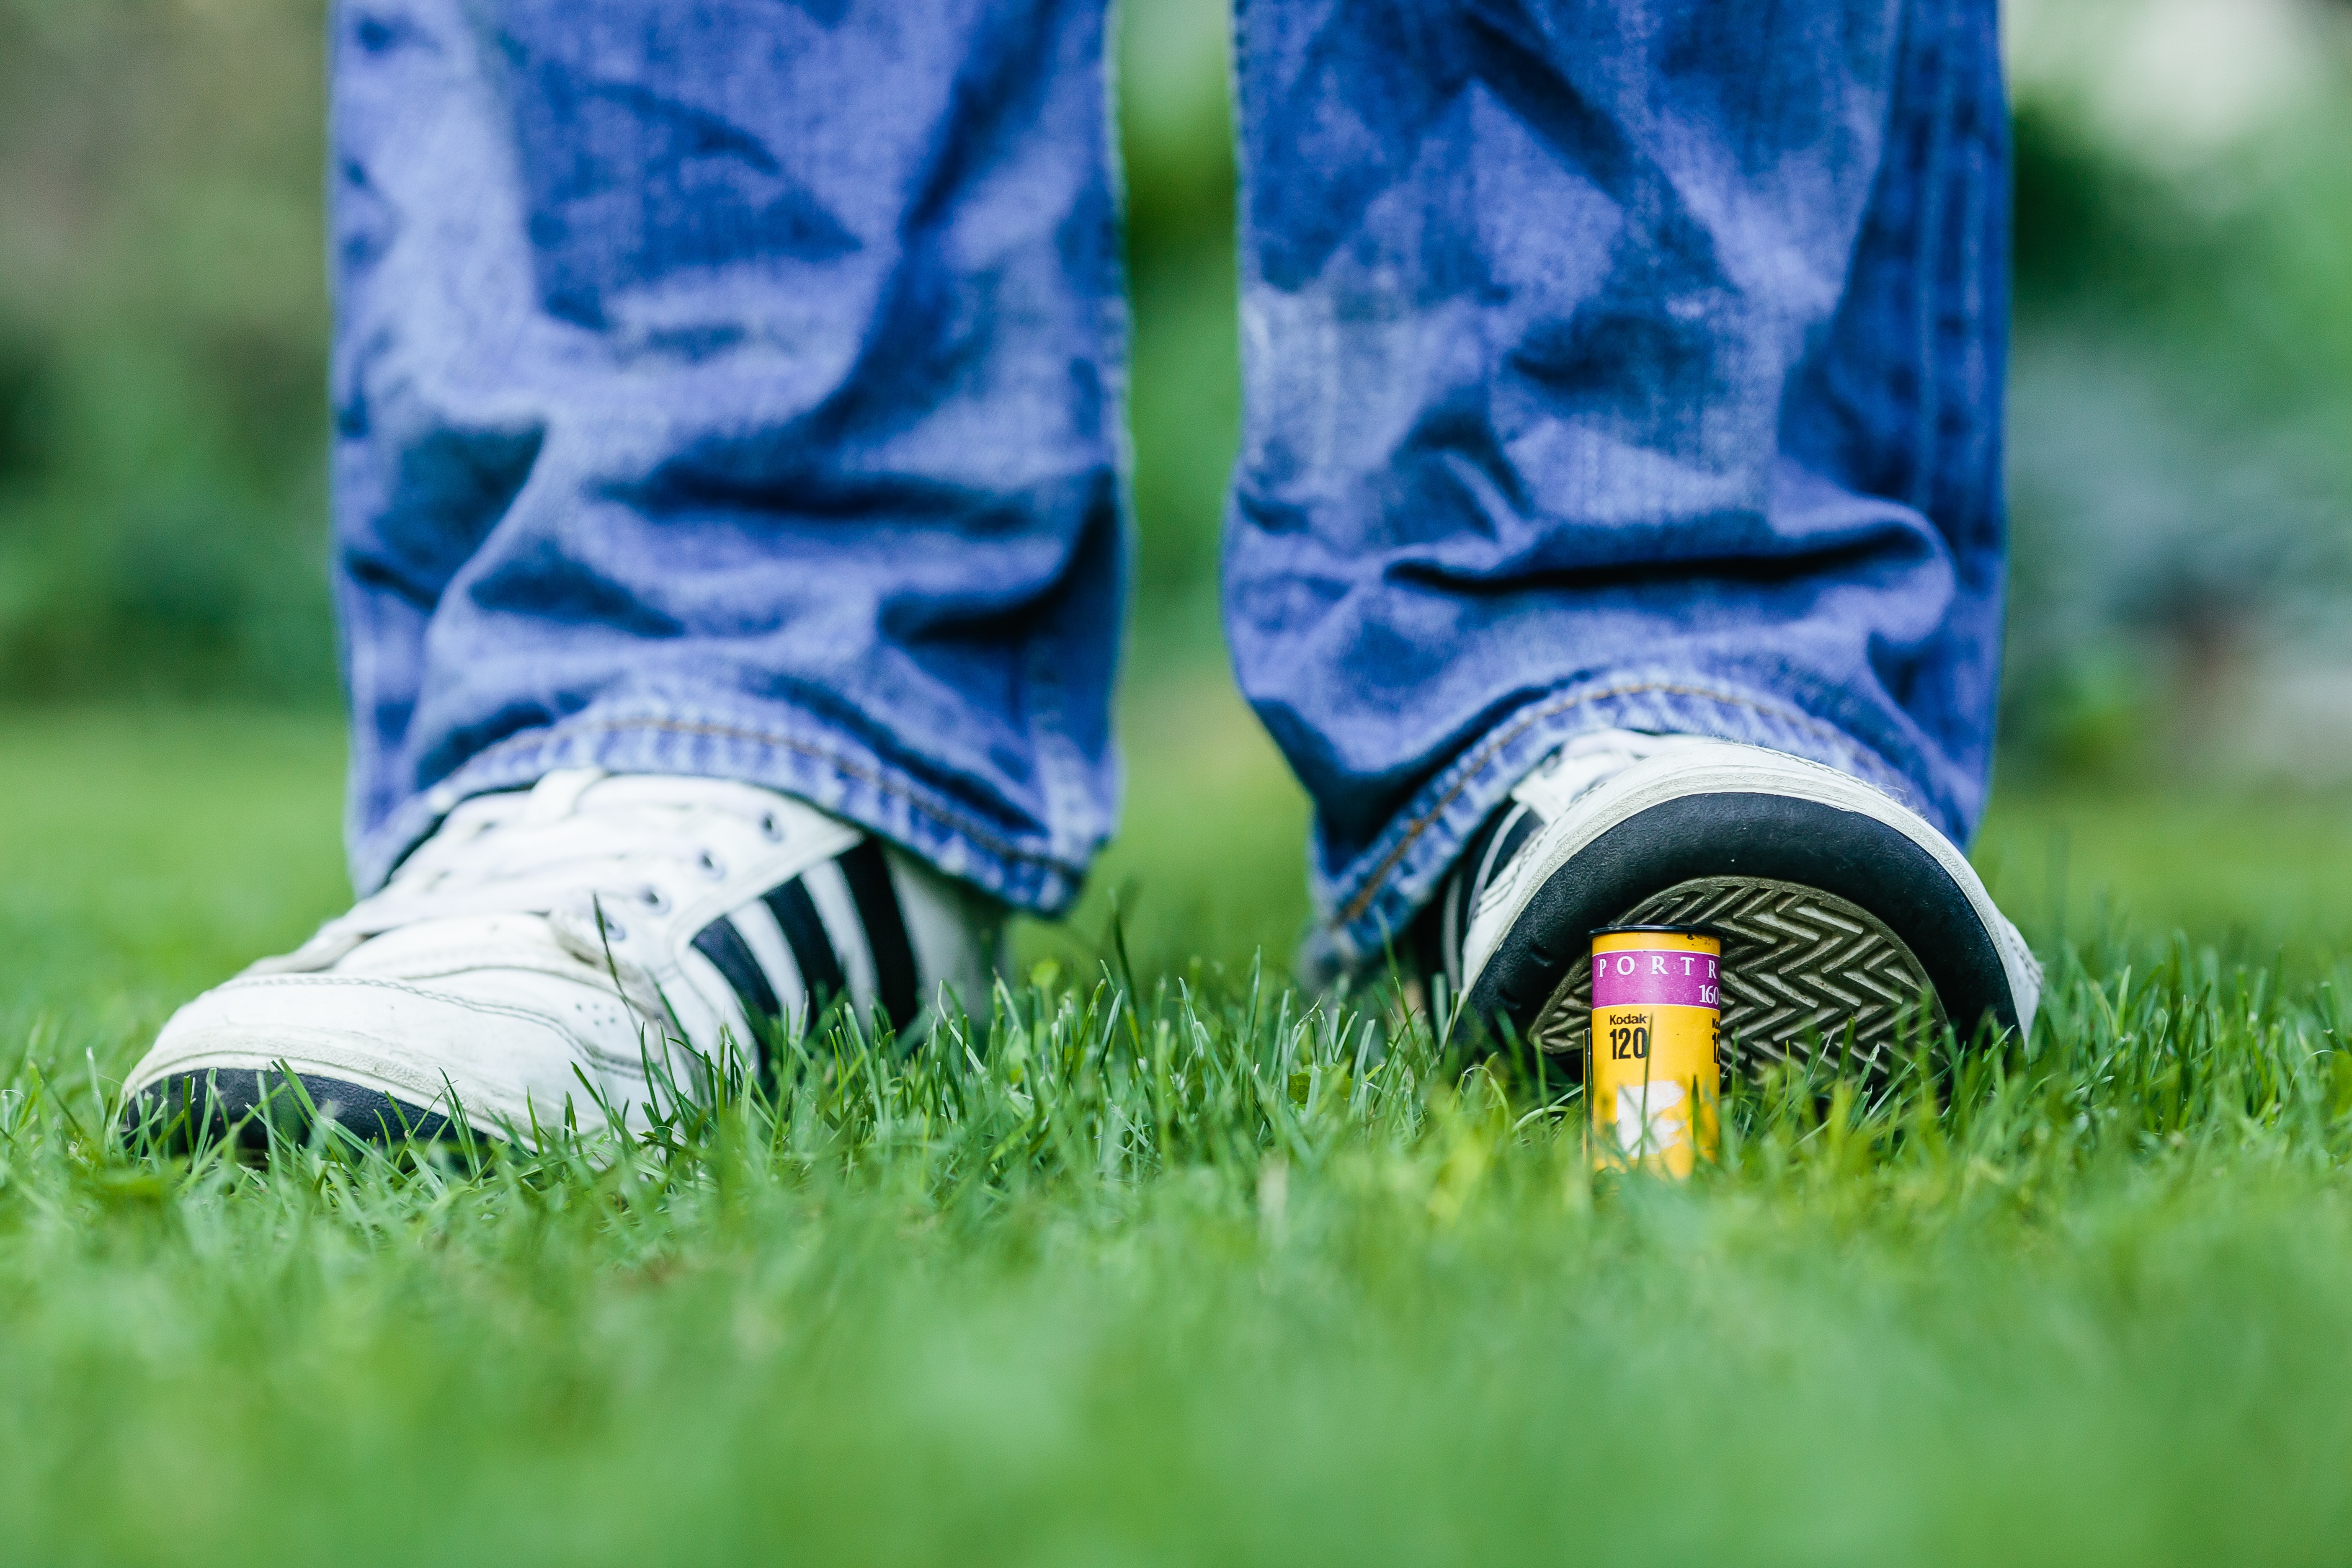
grass, lawn, photography, vintage, meadow, retro, film, photo, recreation, jeans, green, fashion, blue, clothing, leisure, golf, shoes, men, sports, footwear, style, classic, casual, outdoor recreation, 120 film, film photography